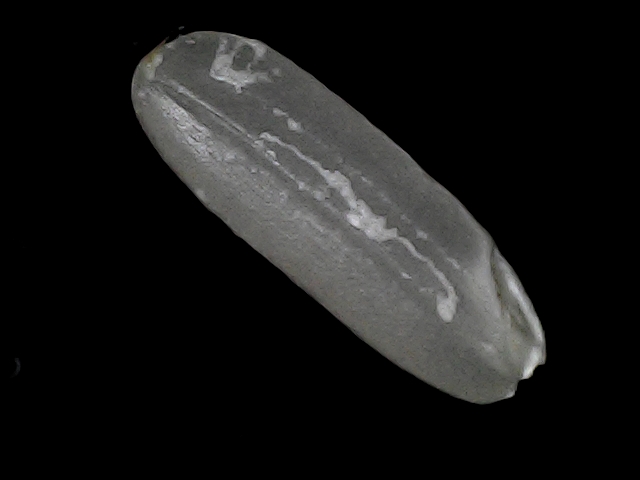
Rice variety: BD30